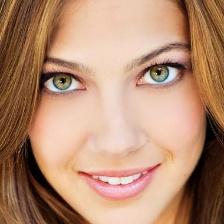
Label: faces